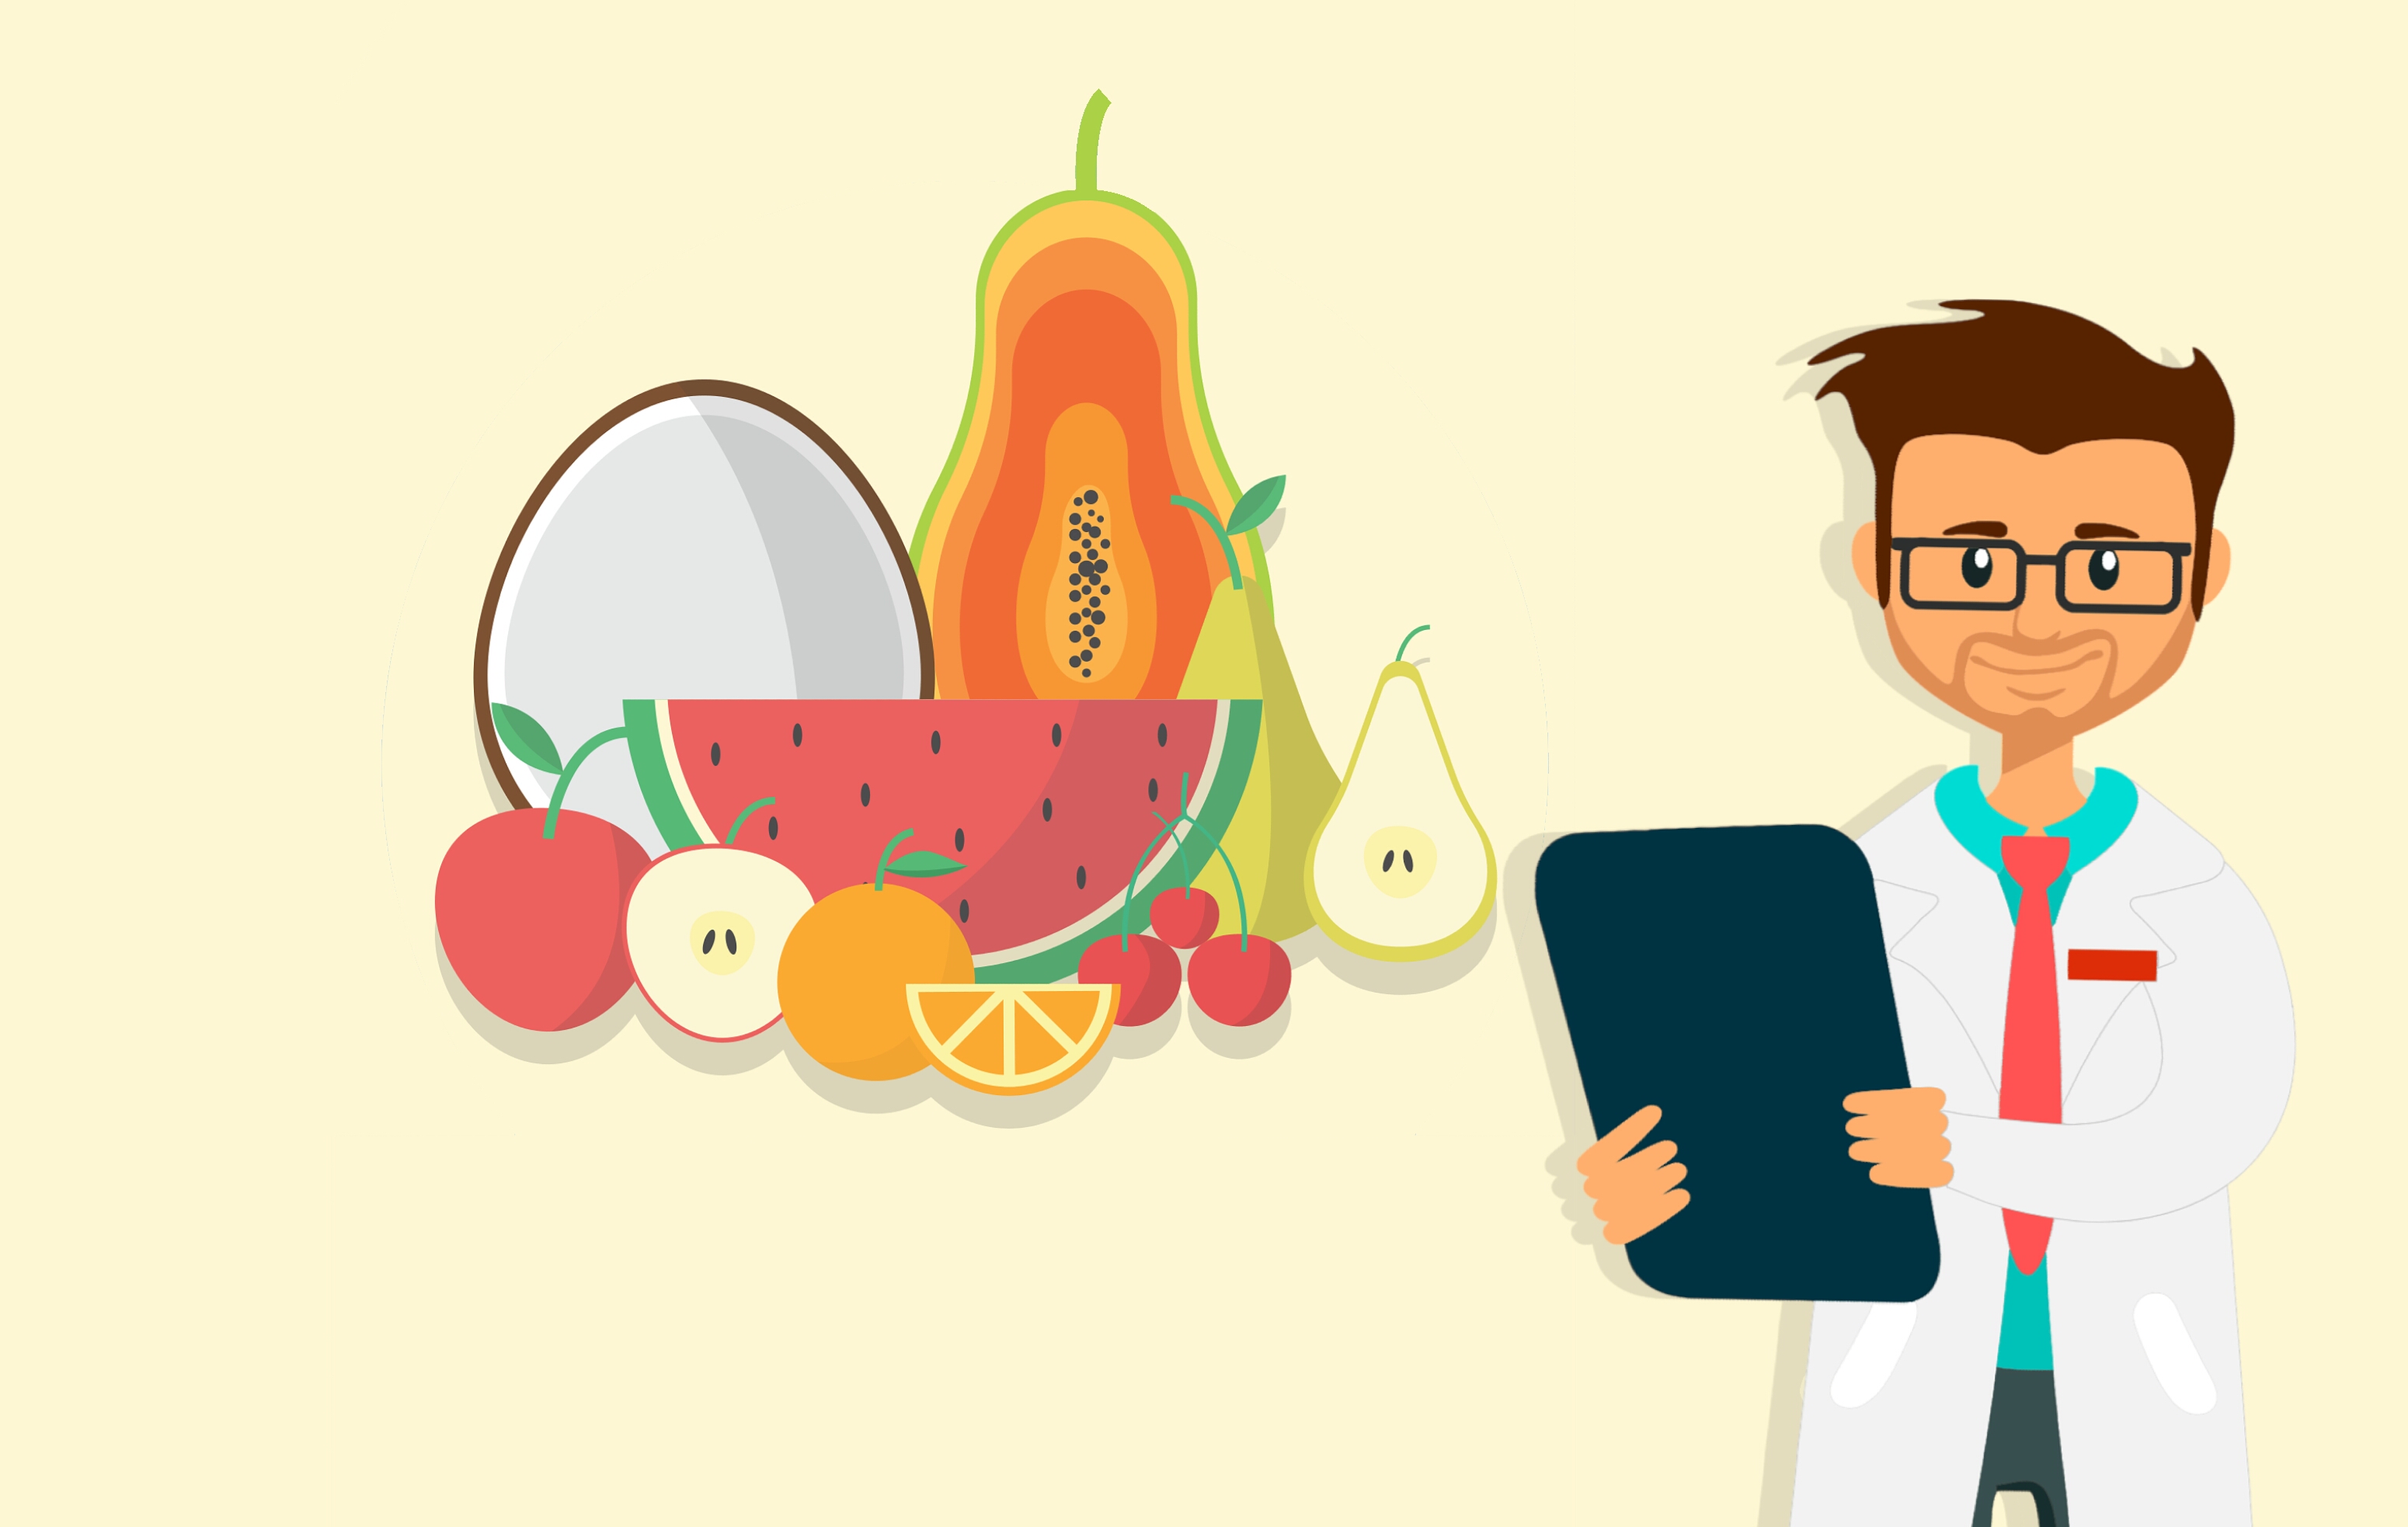
Dietetics, nutrition, fruits, doctor, diet, vitamin, weight, Loss Healthcare, calorie, dieting, consultation, dietician, healthy, lifestyle, nutritionist, overweight, eating, hospital, meal, natural, man, care, health, illustration, cartoon, graphic design, art, graphics, plant, Food group, clip art